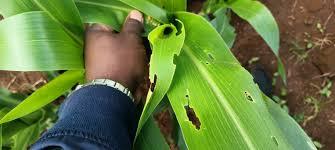
Katika shamba la mahindi, mkono umeshikilia mahindi ambayo imevamiwa na viwavi jeshi. Huenda mkono ni wa mwenyewe ama afisa wa kilimo.